Pope

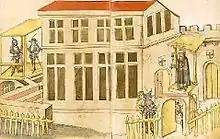
The 1417 conclave in Konstanz where Pope Martin V was elected

The pope was originally chosen by those senior clergymen resident in and near Rome. In 1059, the electorate was restricted to the cardinals of the Holy Roman Church, and the individual votes of all cardinal electors were made equal in 1179. The electors are now limited to those cardinals who have not reached the age of 80 on the day before the death or resignation of a pope. The pope does not need to be a cardinal elector nor indeed even a cardinal; since the pope is the bishop of Rome, only one who can be ordained a bishop can be elected, which means that any male baptized Catholic is eligible. The last to be elected when not yet a bishop was Gregory XVI in 1831, the last to be elected when not even a priest was Leo X in 1513, and the last to be elected when not a cardinal was Urban VI in 1378. If someone who is not a bishop is elected, he must be given episcopal ordination before the election is announced to the people.